Hunton, Kent

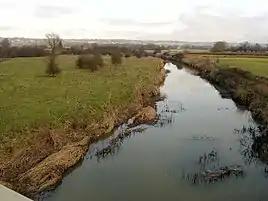
The River Beult

The River Beult runs along the south and west border of Hunton and flows into the River Medway at Yalding.